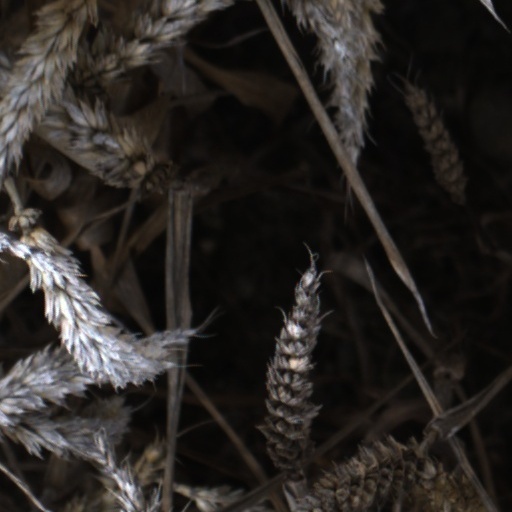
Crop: wheat